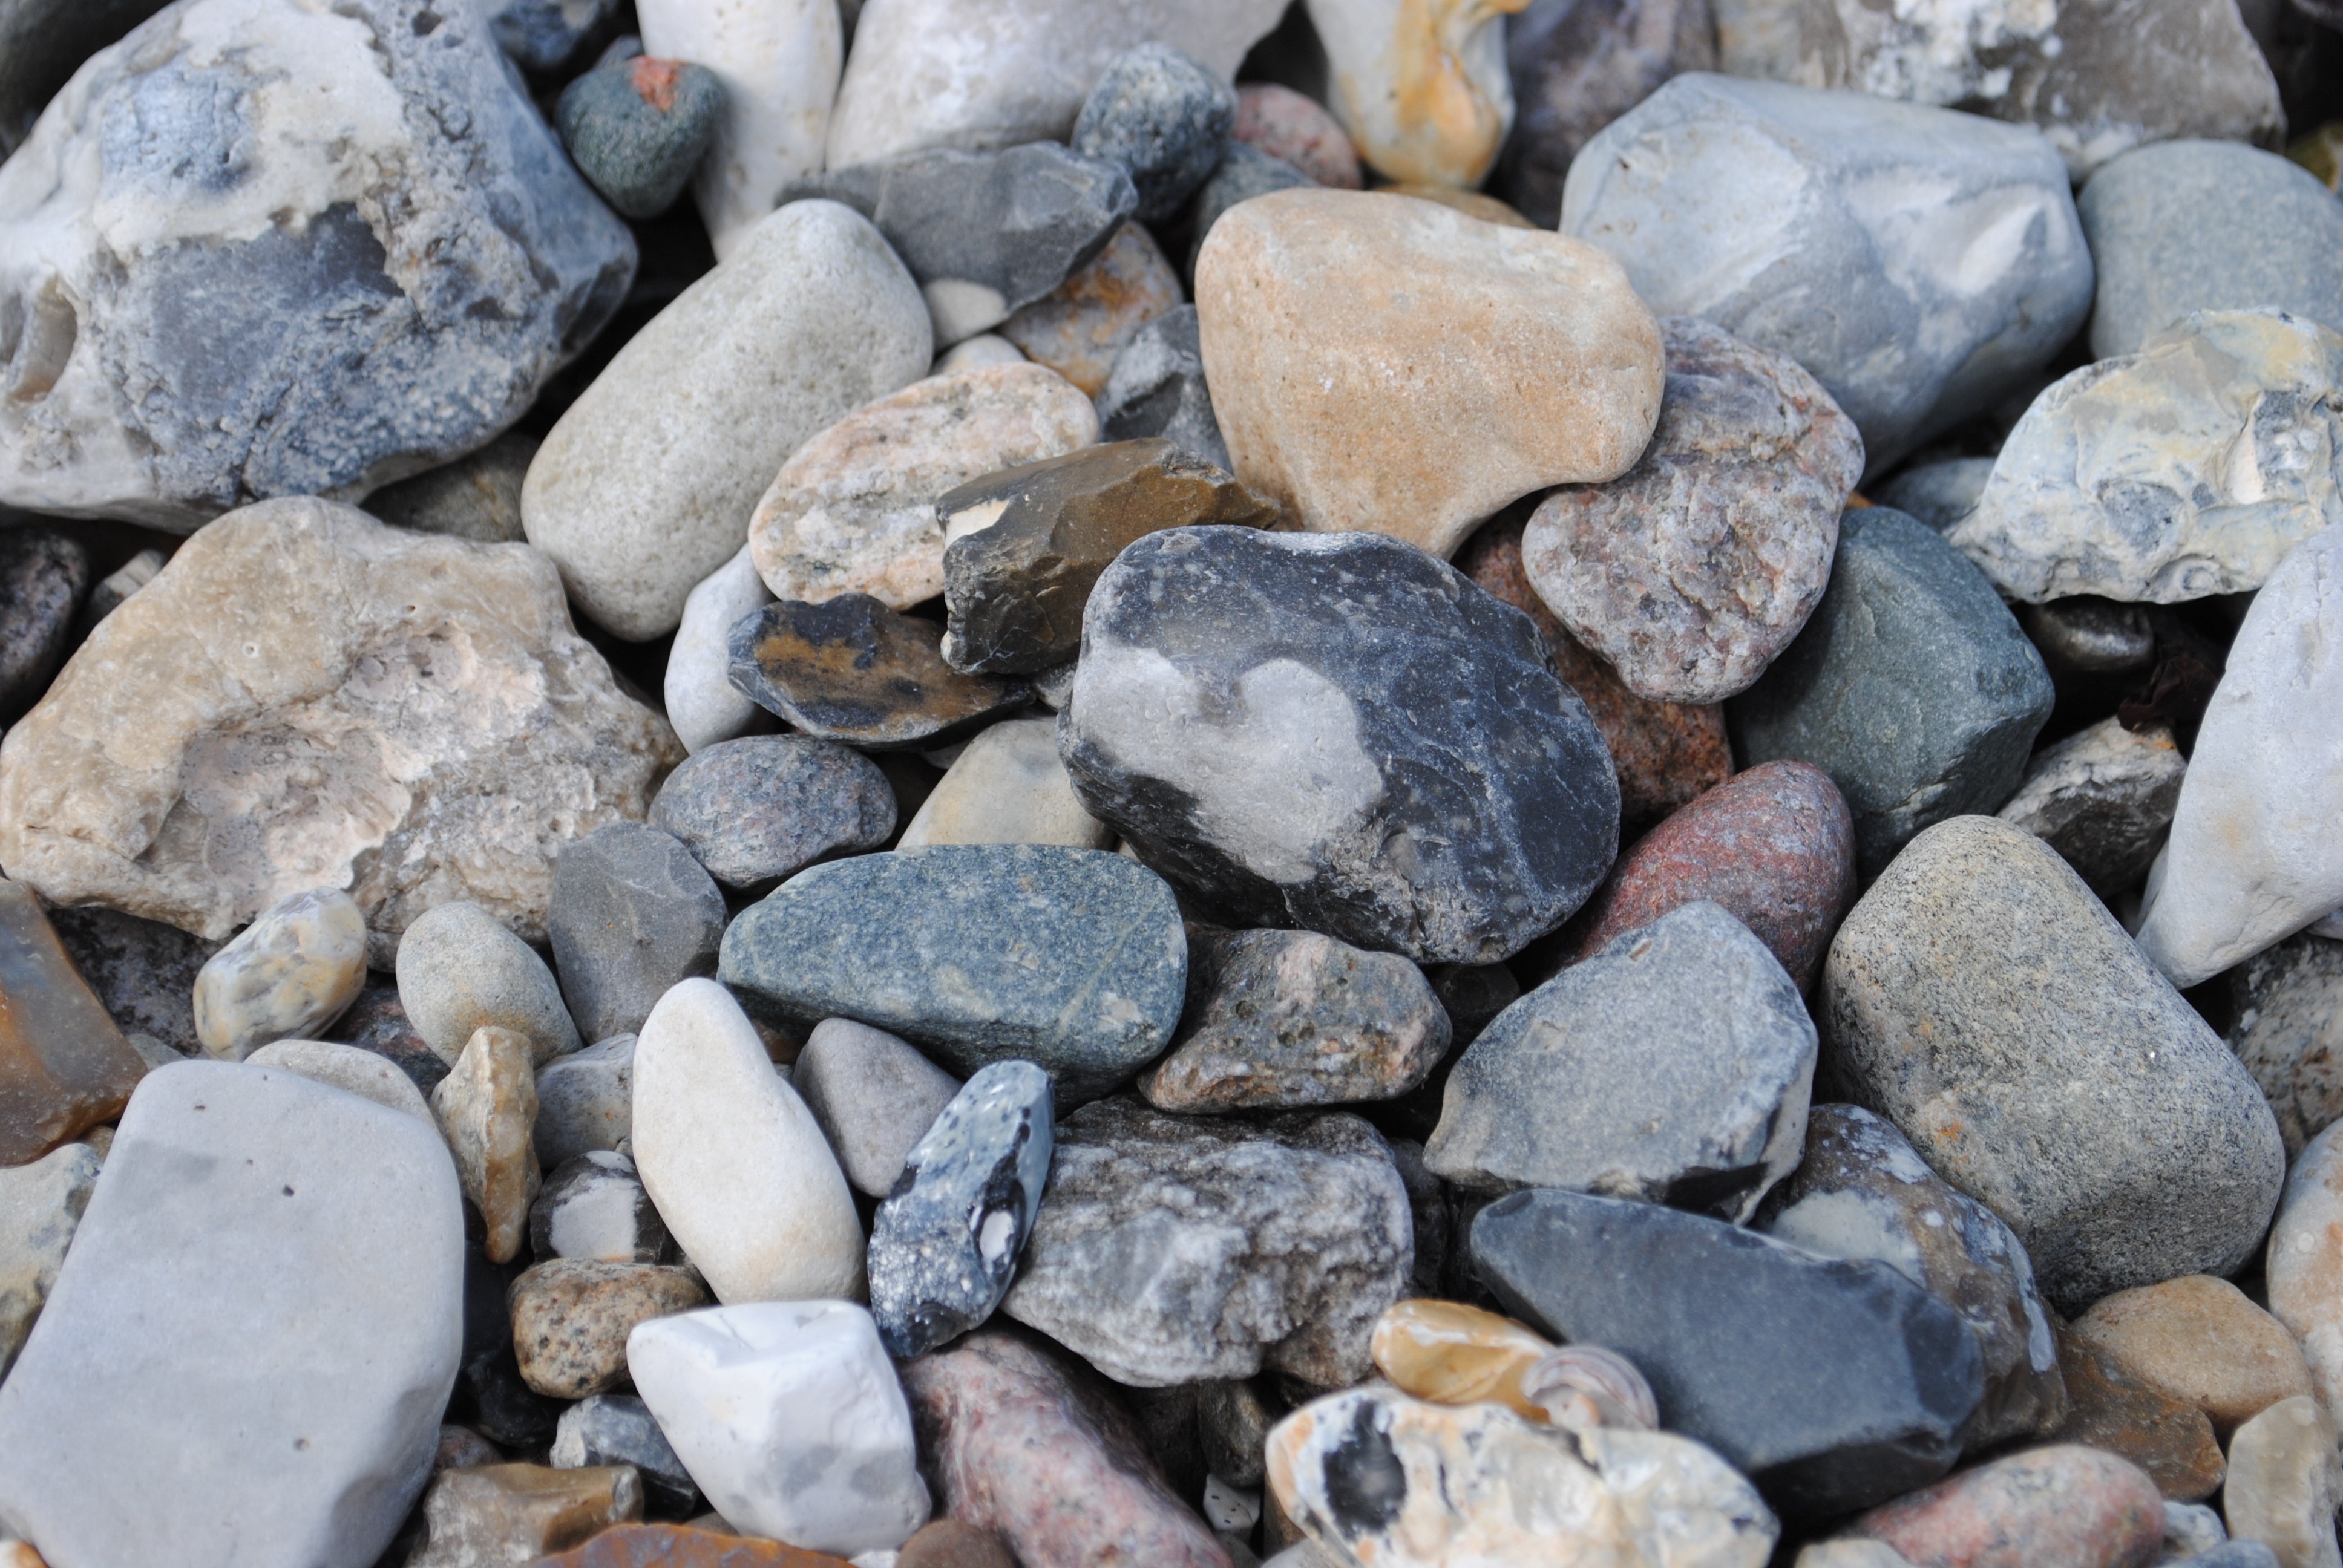
beach, rock, stone, pebble, stone wall, material, rubble, geology, gravel, boulder, bedrock, stone collection